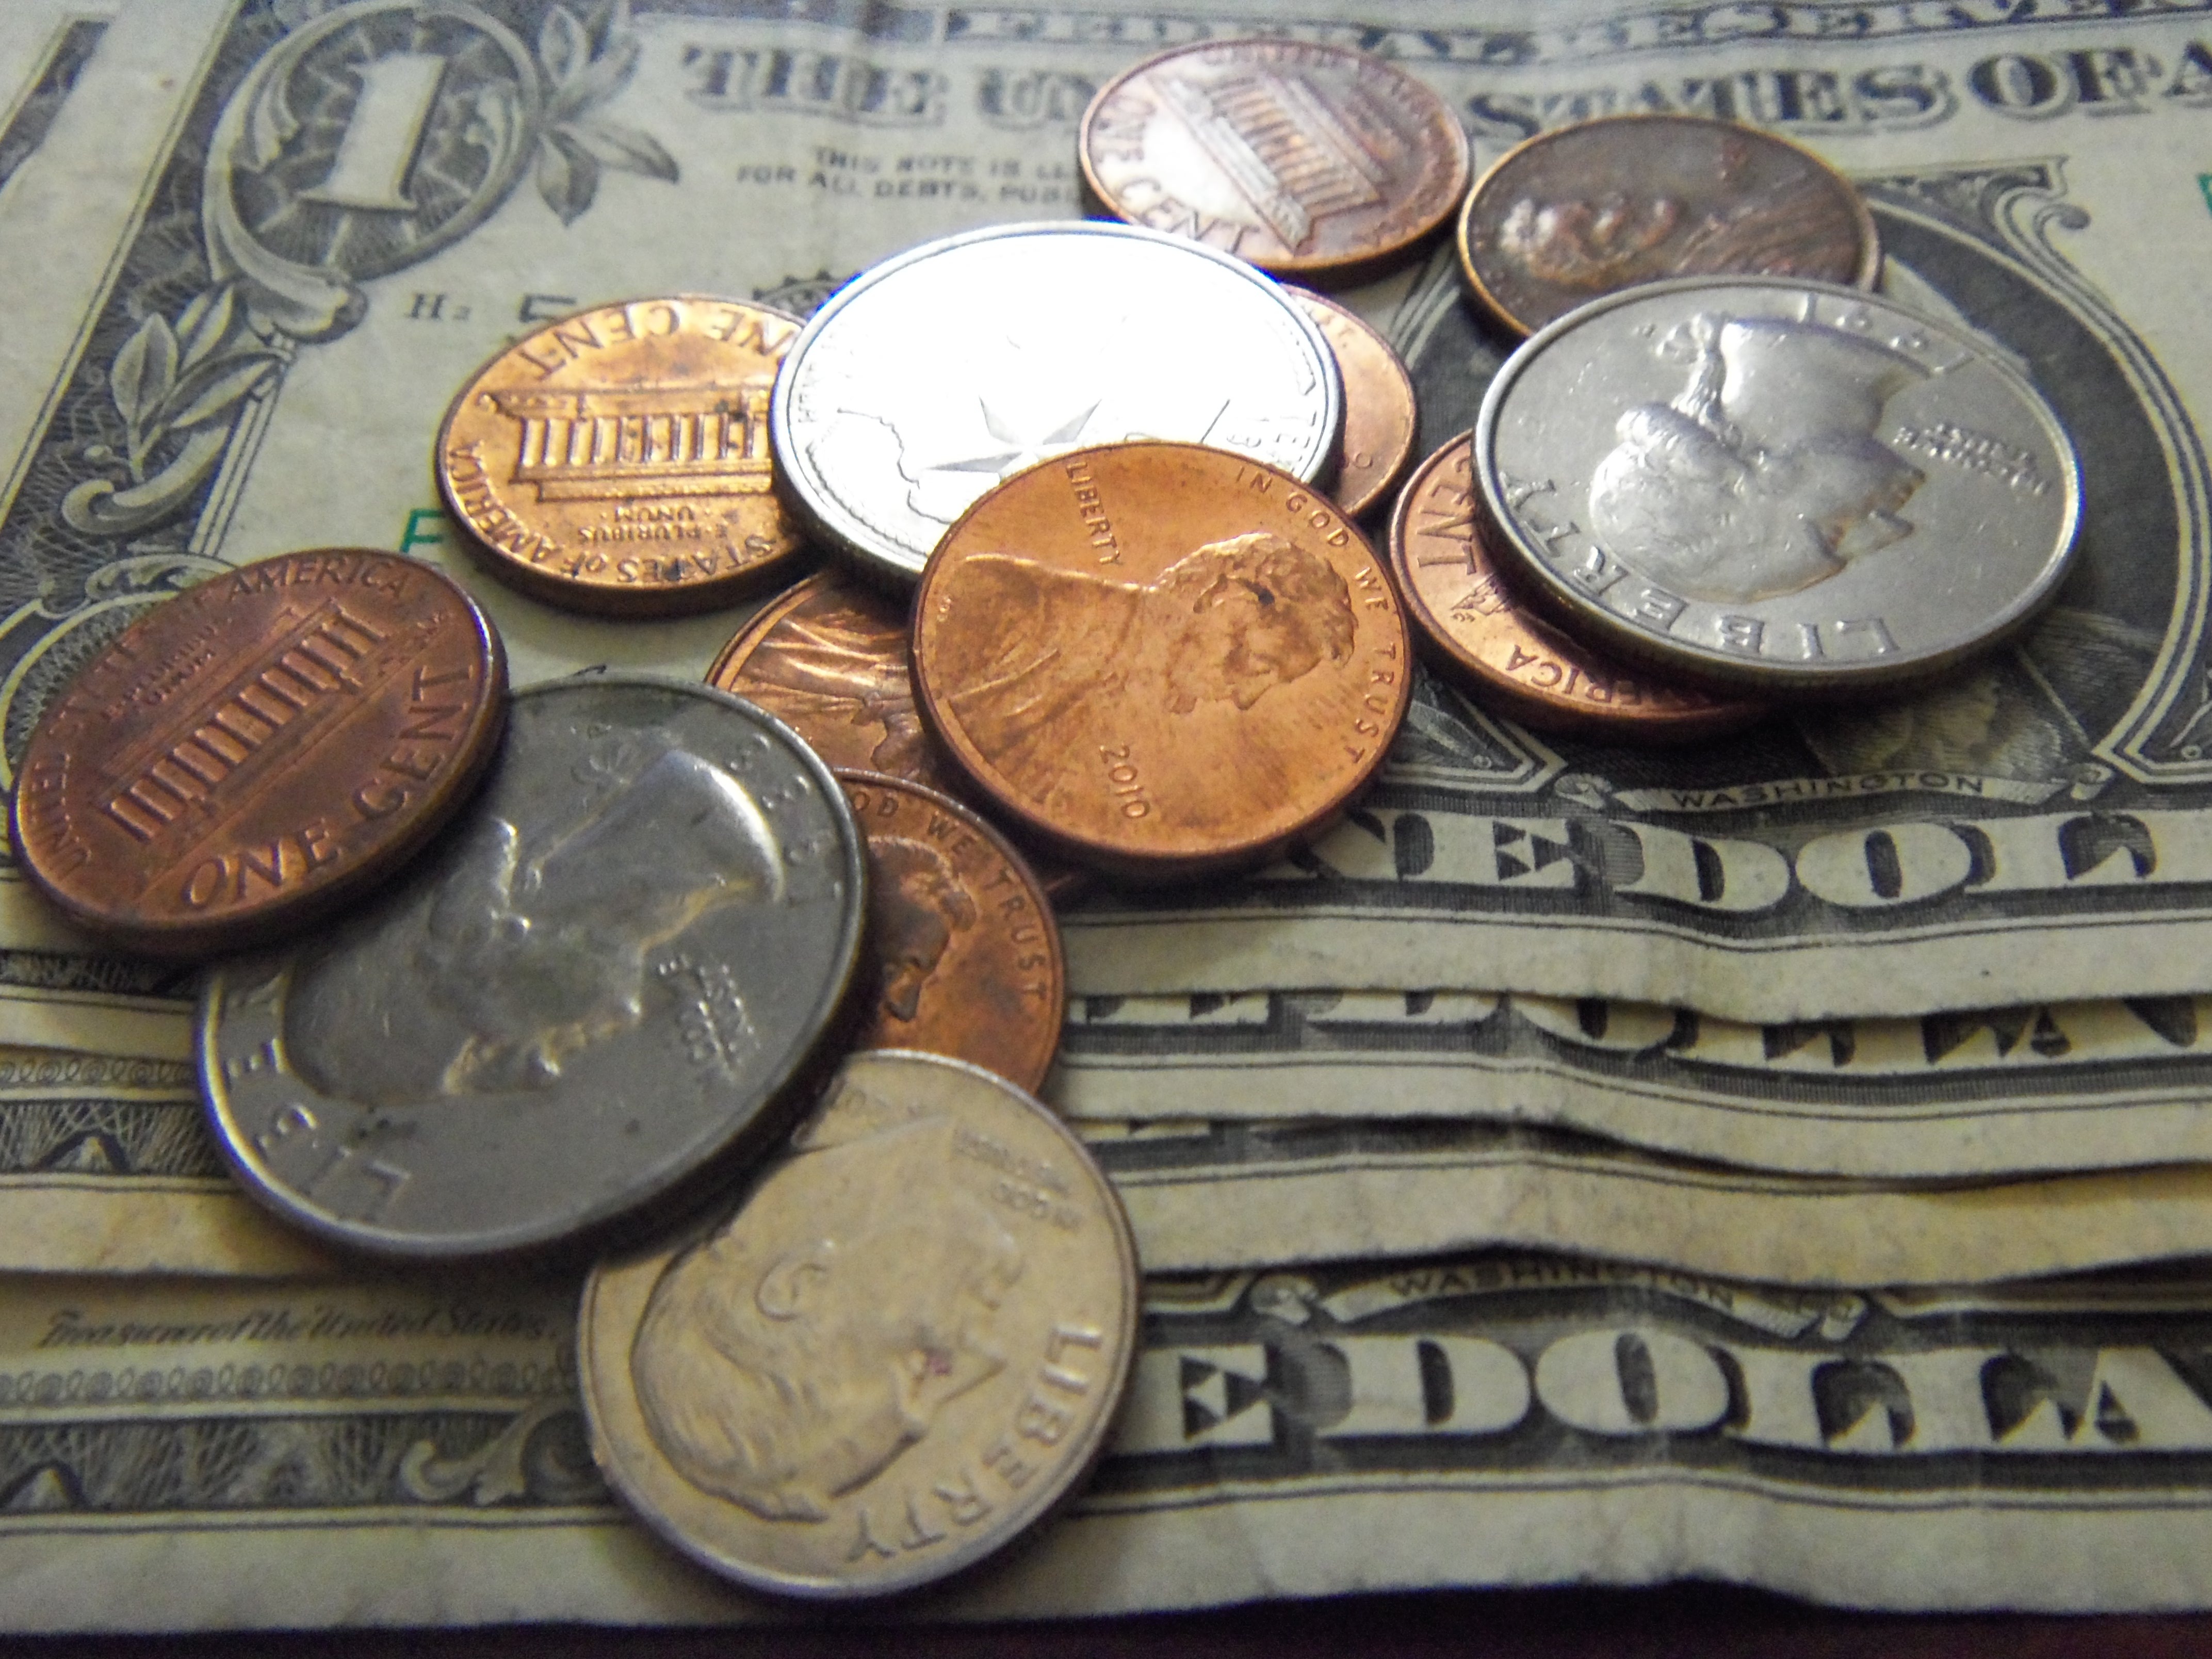
metal, money, cash, one, copper, currency, coin, dollar, change, quarter, coins, pennies, cent, finance, dime, penny, dollars, cents, lincoln cent